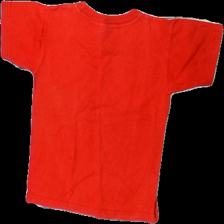
View: back
Type: T-shirt
Category: Children
Brand: Not in the list
Brand text on label: Gooses t-shirts
Colors: Red, Yellow, White
Material: 100% cotton
Pattern: Logo print
Cut: Regular, C-collar
Season: All
Price range: <50
Recommended usage: Recycle
Comment: washed out